Proby Cautley

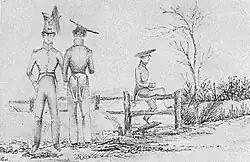
Addiscombe cadets sketched by a fellow cadet seven years after Cautley had left the college.

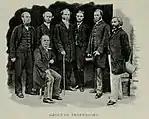
A group of professors at Addiscombe

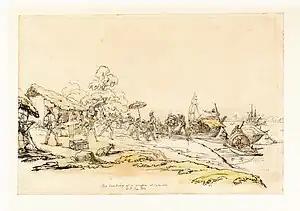
A newly arrived East India Company civil servant being carried ashore in Calcutta, 1822

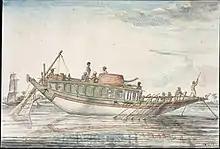
A budgerow from a late 18th-century drawing

Proby Cautley was sent away to boarding school at age 11, entering Charterhouse School in January 1813, and remaining a pupil there until July 1818. The school, founded in 1614 and not far from St Paul's School, London, had approximately 200 pupils. The annual fees was £80, putting the school outside the reach of all but the somewhat affluent. During that time, the headmaster was the Reverend John Russell, who was in office from 1811 until 1832.